Louis Aguettant

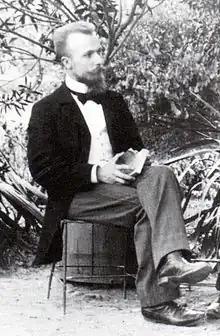

Louis Aguettant (3 April 1871 – 10 March 1931) was a French musicologist, writer and teacher of French literature.